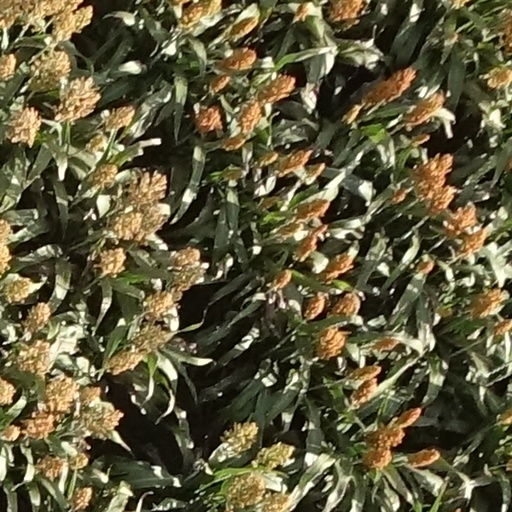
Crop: sorghum